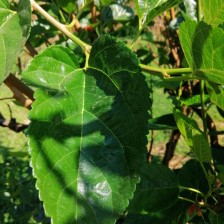
Variety: BlackOodTurkey